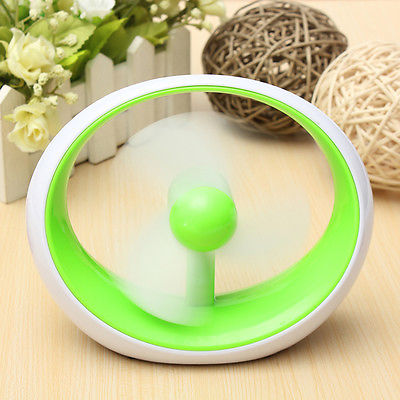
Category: fan